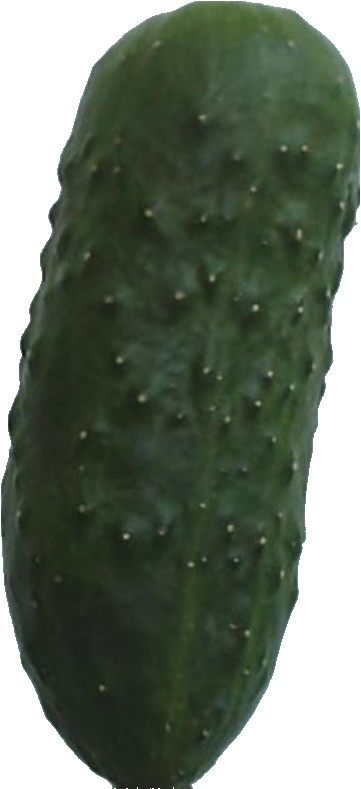
Label: cucumber_1